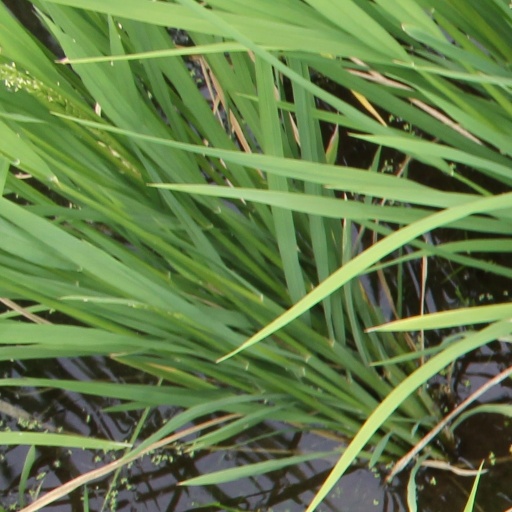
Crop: rice